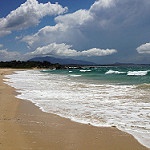
Label: sea